Frederick J. Osterling Office and Studio

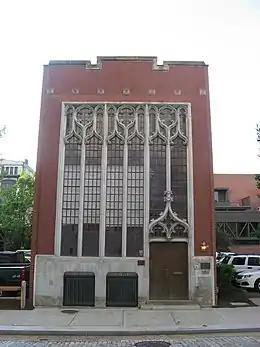

The Frederick J. Osterling Office and Studio at 228 Isabella Street in the North Shore neighborhood of Pittsburgh, Pennsylvania, was built in 1917. This Gothic Revival building was designed by architect Frederick J. Osterling, and was used as his office and studio in 1918.